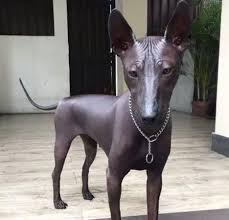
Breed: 220-n000069-Mexican_hairless